Japanese railway signals

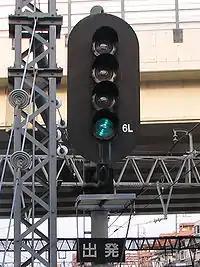
Vertical, four-light railway signal

A starting signal (出発信号機, "shuppatsu shingōki") permits trains to depart the station, and is an absolute signal. In some stations, there are multiple starting signals due to station layout. In such cases, each starting signal has an ID number which is counted from the inside of the station. In non-interlocking stations, there may be a block signal instead of a starting signal.